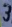
Number: 3